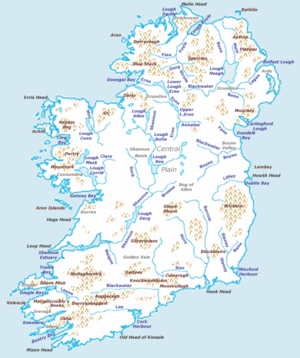
Cet article est une liste des cours d'eau d'Irlande, île du nord-ouest de l'Europe divisée politiquement entre l'Irlande, État indépendant, et l'Irlande du Nord, nation constitutive du Royaume-Uni occupant le nord-est de l'île.